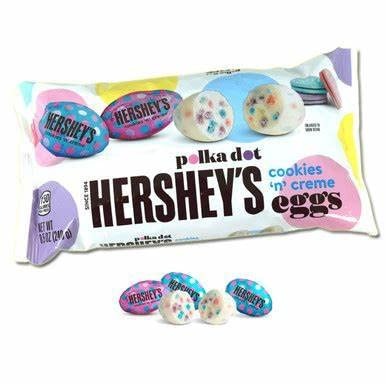
Item Name: HERSHEY'S COOKIES 'N' CREME Polka Dot Eggs
Bullet Point 1: Sugar
Bullet Point 2: Milk Chocolate
Bullet Point 3: Skim Milk
Bullet Point 4: Corn Syrup Solids
Bullet Point 5: Lactose
Bullet Point 6: Modified Tapioca Starch
Bullet Point 7: Contains 2% or Less of:
Bullet Point 8: Rice Flour
Bullet Point 9: Lecithin
Bullet Point 10: Salt
Bullet Point 11: Natural and Artificial Flavors
Bullet Point 12: Baking Soda
Bullet Point 13: PGPR
Bullet Point 14: Artificial Color (Blue 1, Red 40)
Value: 7.0
Unit: Fl Oz

Price: 13.95